Chernushka, Chernushinsky District, Perm Krai

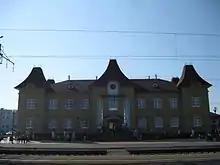
Chernushka railway station

The town's economy is based on oil extraction and refining industry, the production of construction materials, and the food industry. It is a major transportation hub in southern Perm Krai.